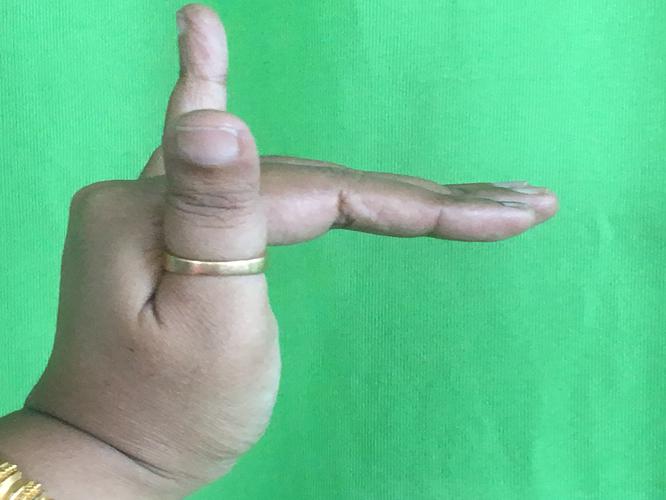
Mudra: Mrigasirsha
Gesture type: single_hand